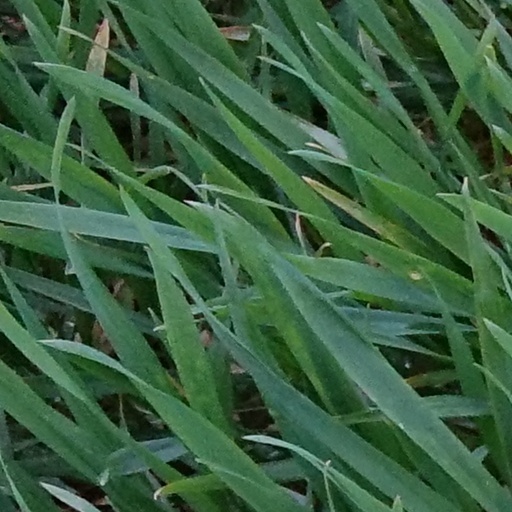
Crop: wheat